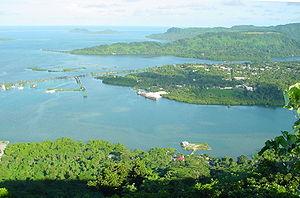
Kolonia est la capitale de l'État de Pohnpei dans les États fédérés de Micronésie. Située sur la côte nord de l'île de Pohnpei, elle faisait partie de la commune de Nett jusqu'à la fin des années 1940 mais elle est désormais séparée. La population est de 6 068 habitants en 2010, de loin le principal centre urbain de Pohnpei et le centre commercial de l'île. Sa superficie est de 0,58 km². Elle était aussi anciennement la capitale fédérale de la Micronésie avant le déménagement de la capitale pour Palikir en 1989.